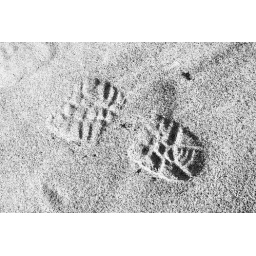
In the middle of the Norwegian mountains you suddenly hit a white sand beach. Here's a footprint in the sand.